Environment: real
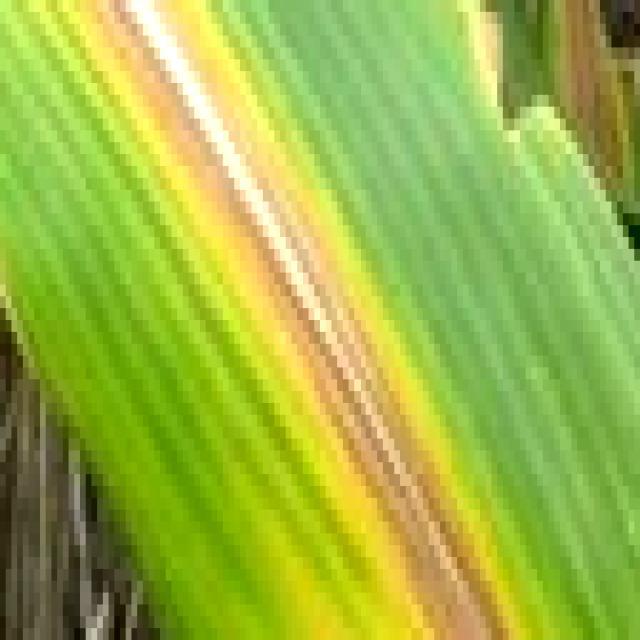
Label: nitrogen_deficiency